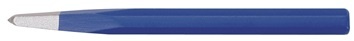
Spitzmeißel L.250mm Schaft-Q.16mm PROMAT
DIN 7256 · Chrom-Vanadium-Lufthärtestahl · aus achtkantigem Stahl · lackiert · gehärtet · Schlagkopf vergütet Weitere technische Eigenschaften: · Oberfläche: lackiert · Material: Chrom-Vanadium-Lufthärtestahl · Norm: DIN 7256
Brand: NORDWEST Handel AG
Category: Office Supplies > Paper Handling > Pencil Boards